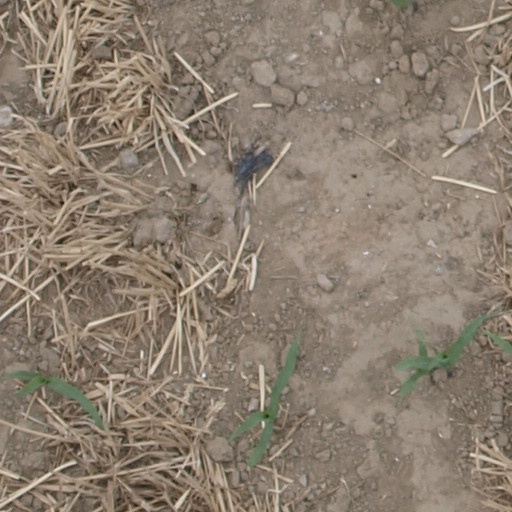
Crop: maize; corn